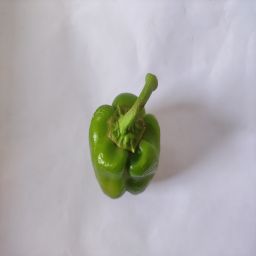
Crop: Bell Pepper
Quality: Ripe